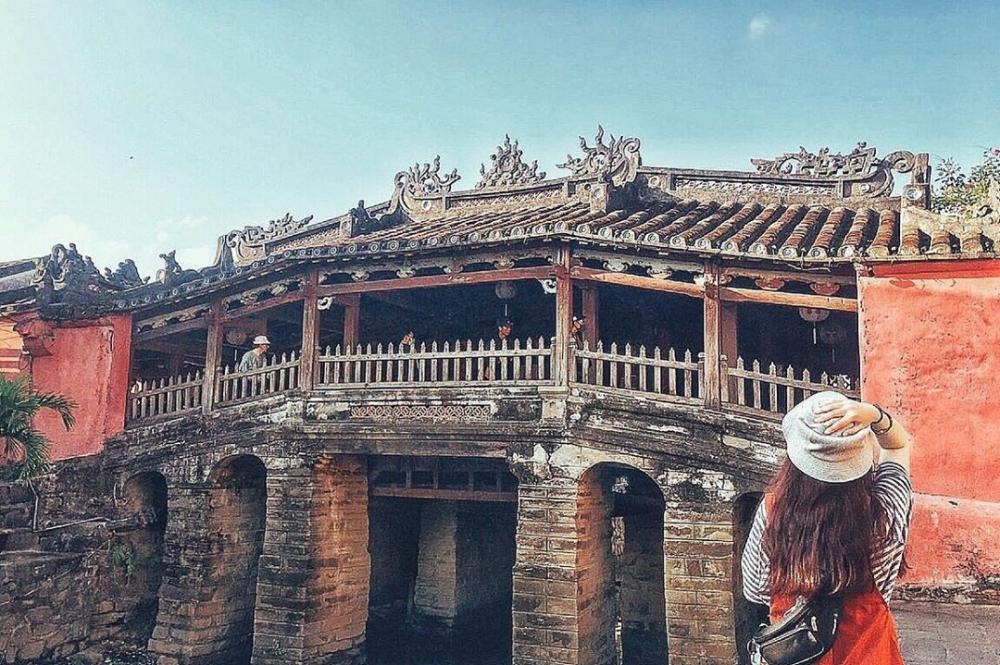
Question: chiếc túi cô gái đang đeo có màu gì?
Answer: chiếc túi cô gái đang đeo có màu đen